William Shakespeare

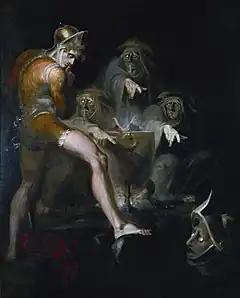
"Macbeth Consulting the Vision of the Armed Head". By Henry Fuseli, 1793–1794.

After the Lord Chamberlain's Men were renamed the King's Men in 1603, they entered a special relationship with the new King James. Although the performance records are patchy, the King's Men performed seven of Shakespeare's plays at court between 1 November 1604, and 31 October 1605, including two performances of "The Merchant of Venice". After 1608, they performed at the indoor Blackfriars Theatre during the winter and the Globe during the summer. The indoor setting, combined with the Jacobean fashion for lavishly staged masques, allowed Shakespeare to introduce more elaborate stage devices. In "Cymbeline", for example, Jupiter descends "in thunder and lightning, sitting upon an eagle: he throws a thunderbolt. The ghosts fall on their knees."